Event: Nepal Earthquake
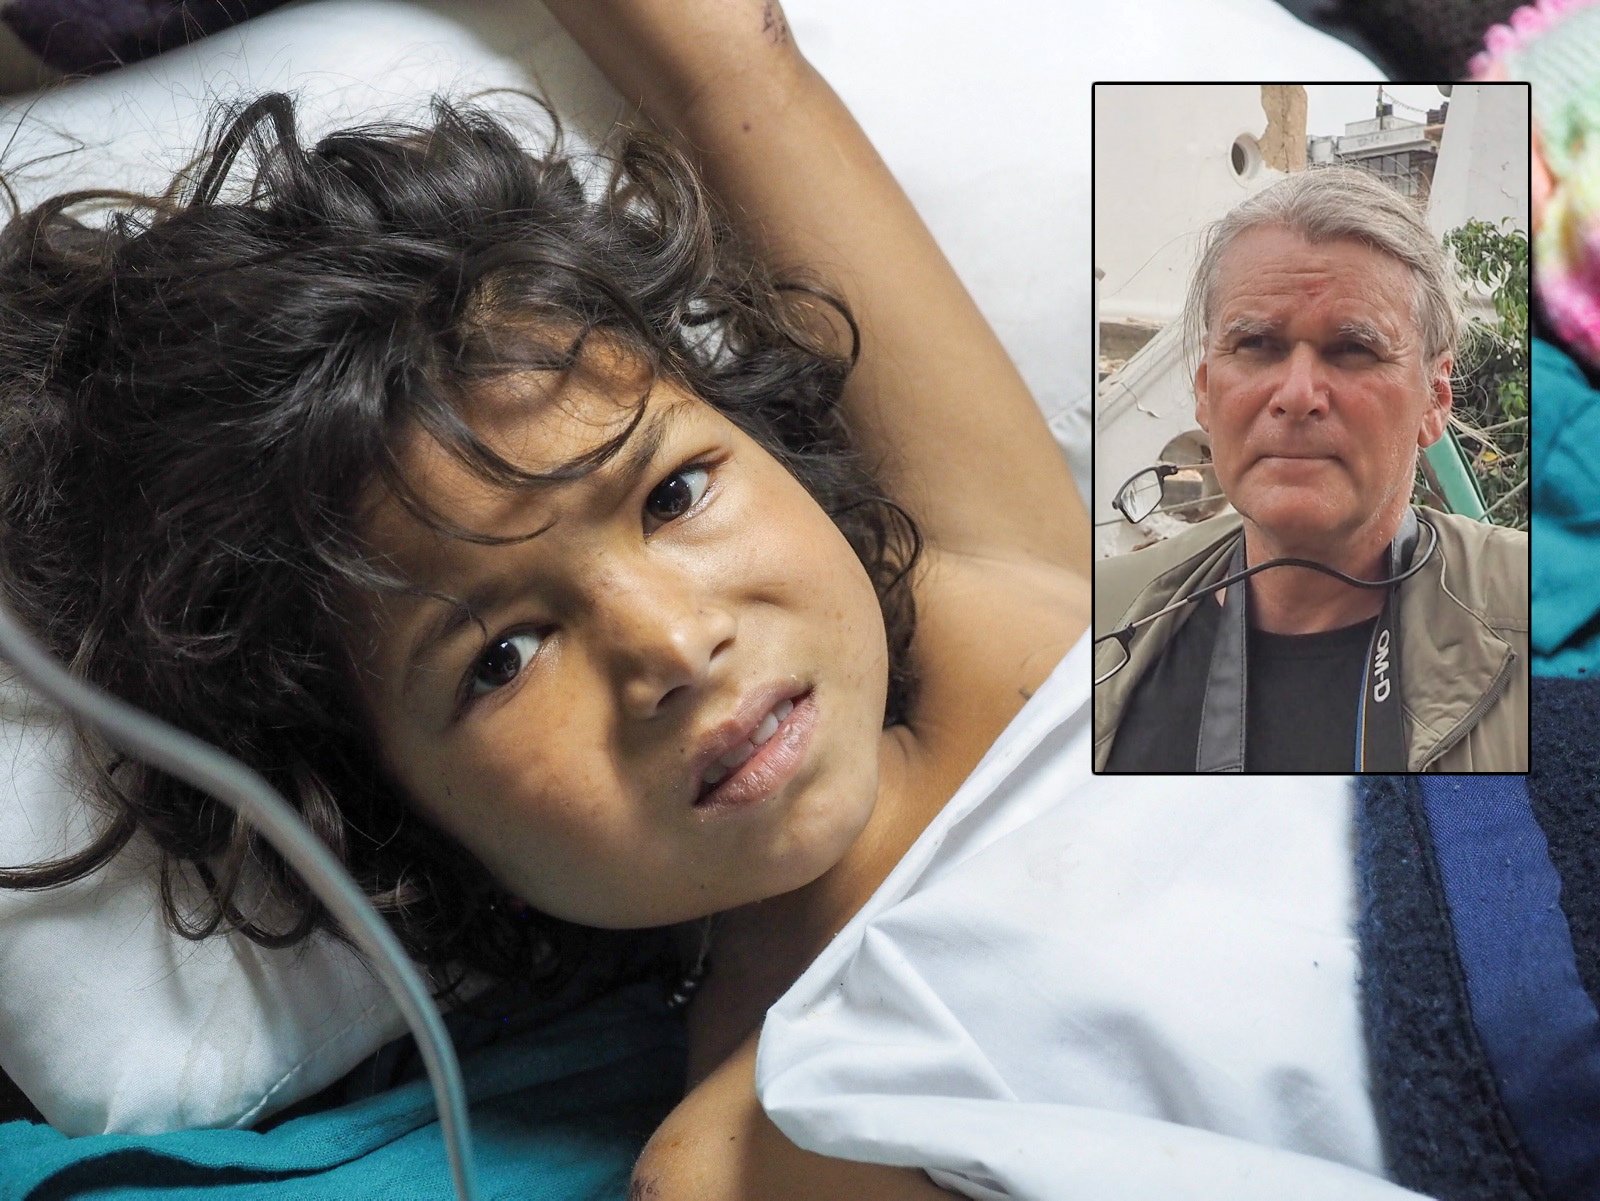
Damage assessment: no_damage